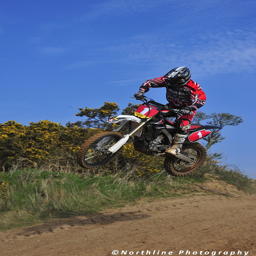
A boy rides his dirt bike over a hill.
Motorcyclist in a red outfit on a red bike jumping.
A rider is jumping high into the air on a motorcycle.
A person riding a red dirt bike over a dirt road.
a person jumping a dirt bike in the air